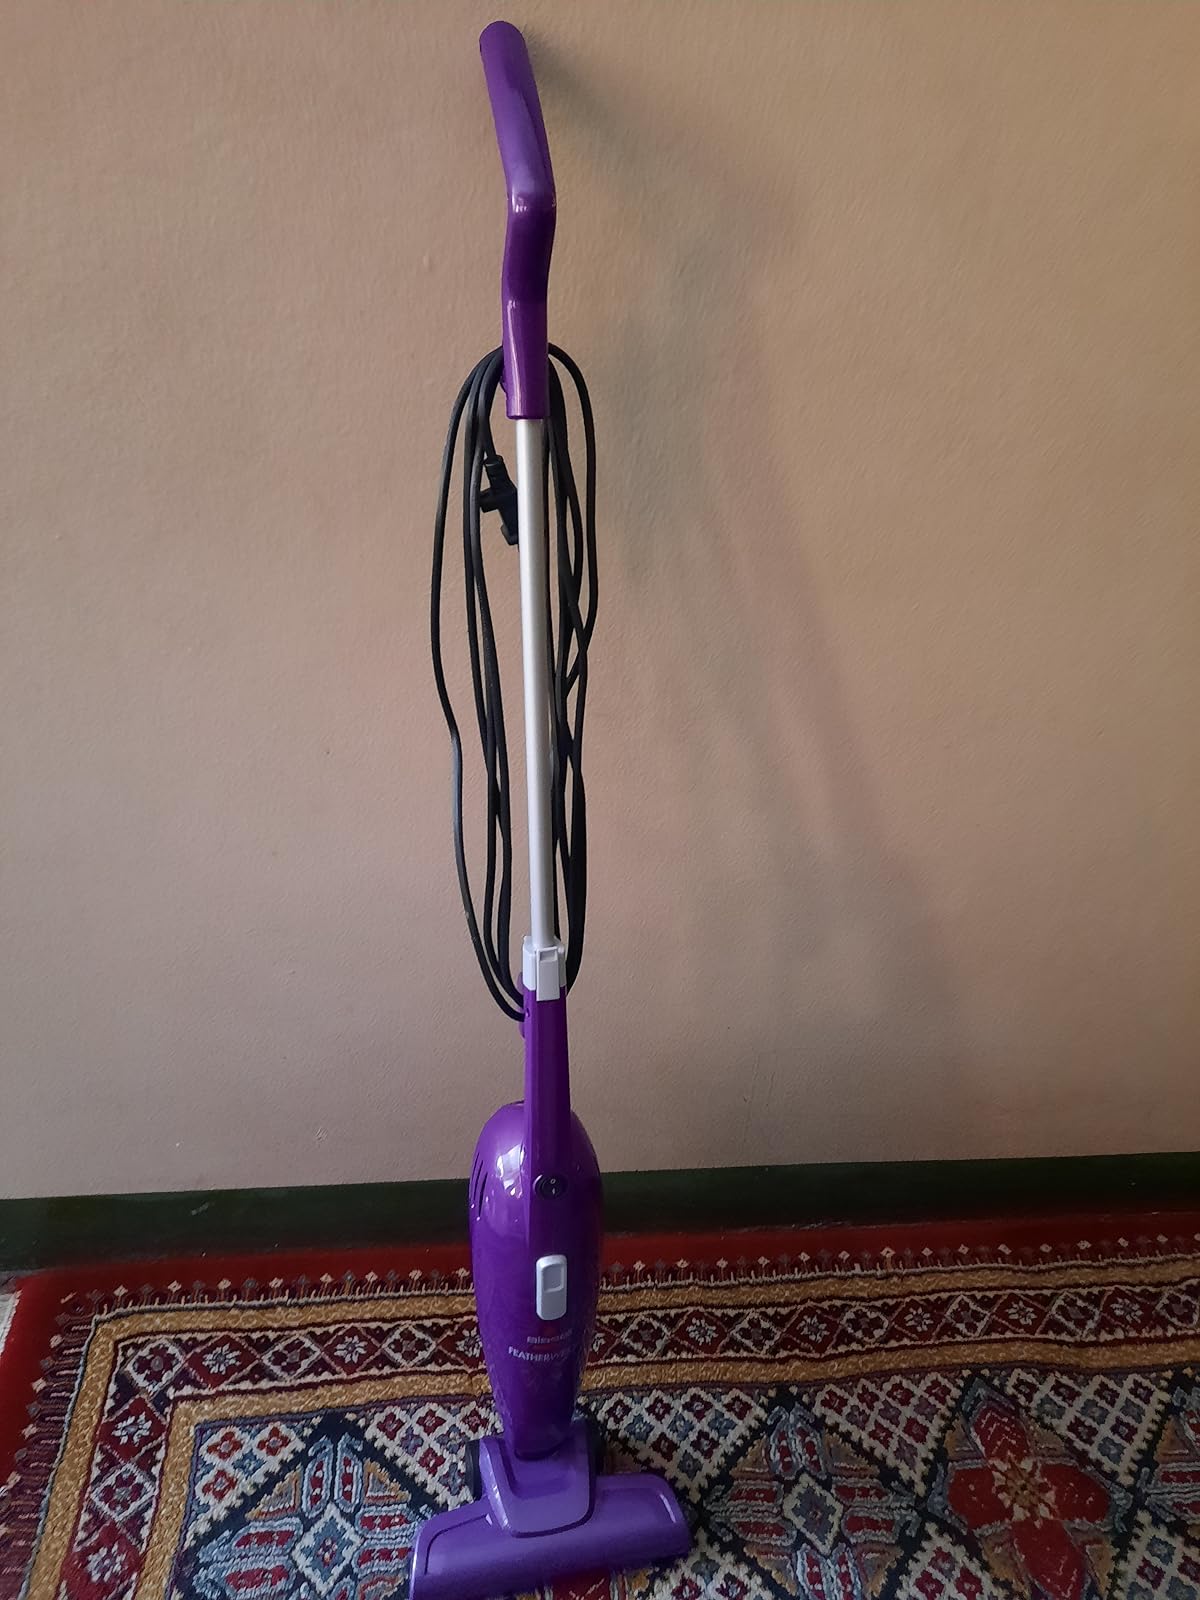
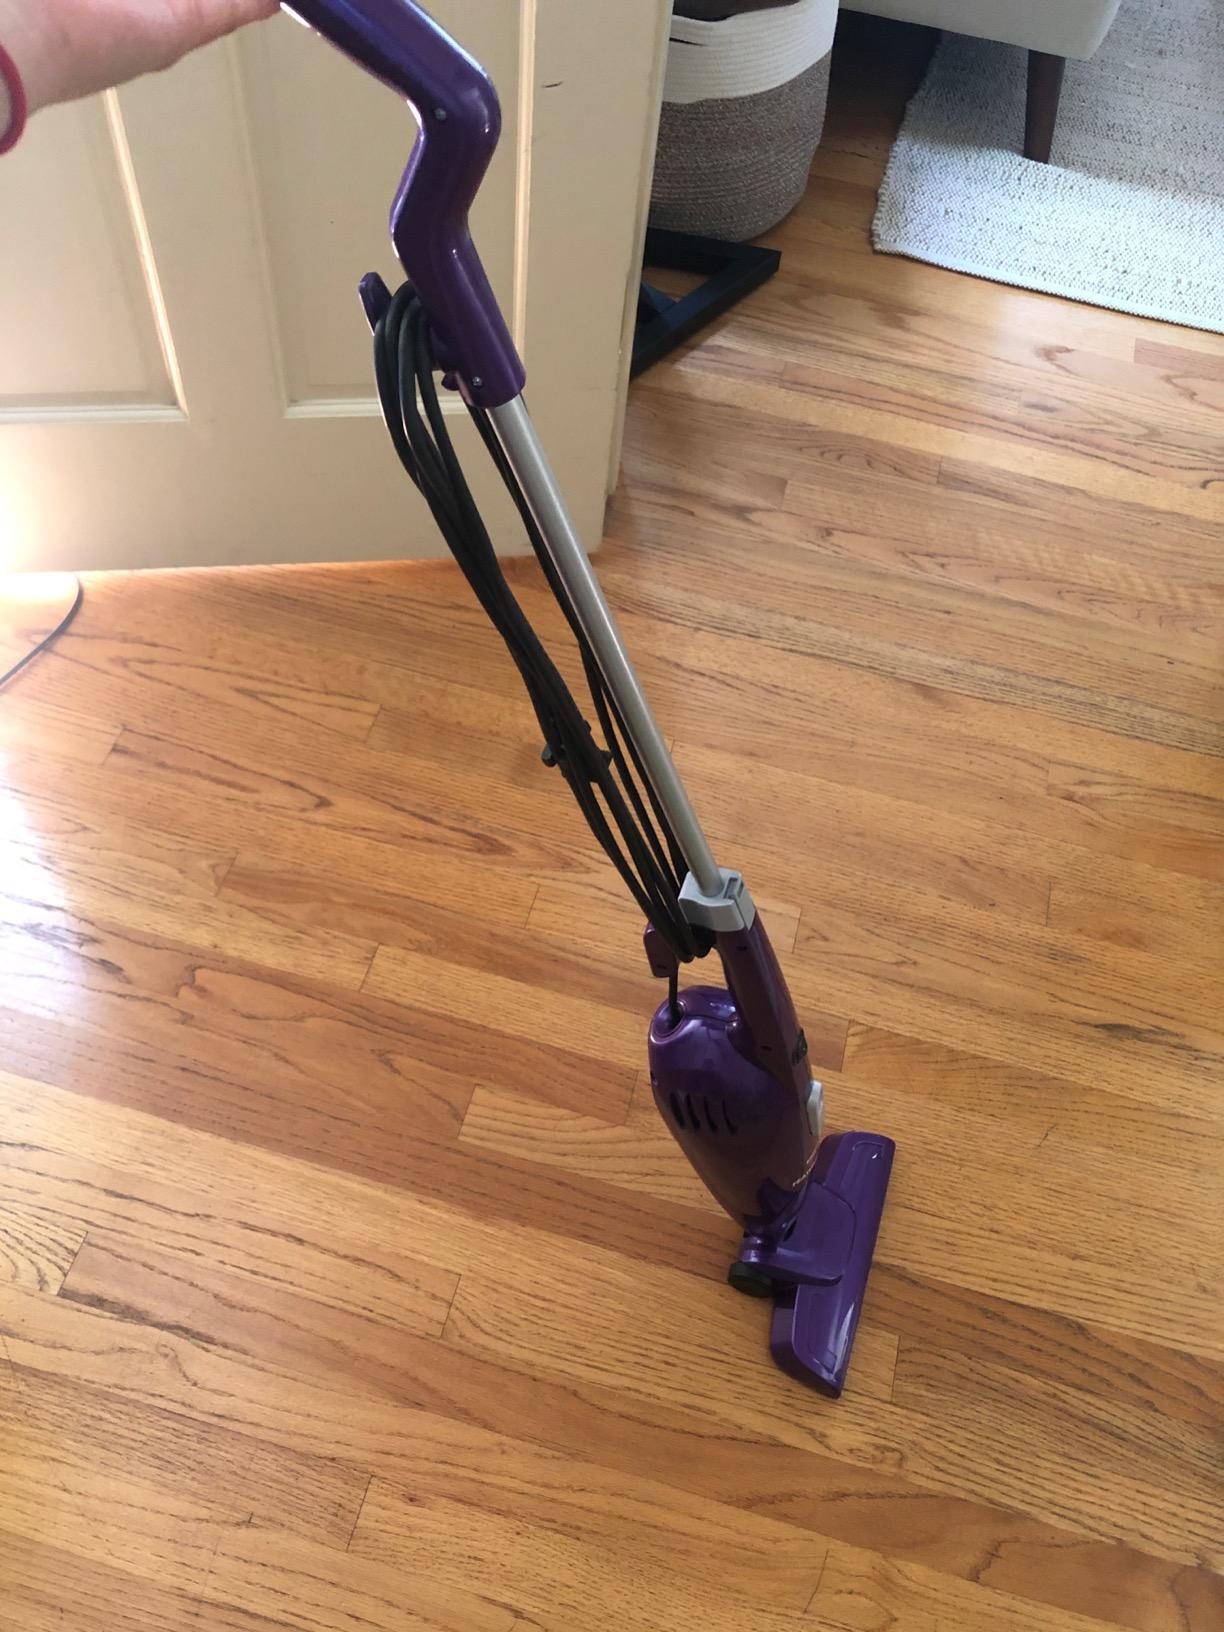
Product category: items_vacuum
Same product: yes